Murder of Ong Huay Dee

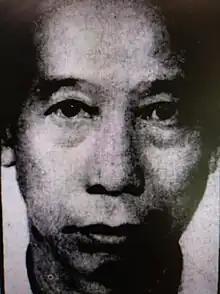
Ong Huay Dee, the taxi driver who was killed

On 15 June 2000, 65-year-old part-time taxi driver Ong Huay Dee (翁伙俤 Wēng Huŏdì) was murdered by a passenger while he was driving along Pasir Ris in Singapore. Ong's passenger and killer, 25-year-old Thai national Khwan-On Natthaphon, was arrested and charged for the murder. Even though Khwan-On raised a defence of diminished responsibility and also stated he never intended to kill Ong, the trial court nonetheless rejected his defences and regarded him as a "cold-blooded murderer" for having intentionally caused the fatal head injuries on Ong. Hence, Khwan-On was found guilty of murdering Ong and sentenced to death in August 2001, and after losing his appeal, Khwan-On was hanged on 27 September 2002.